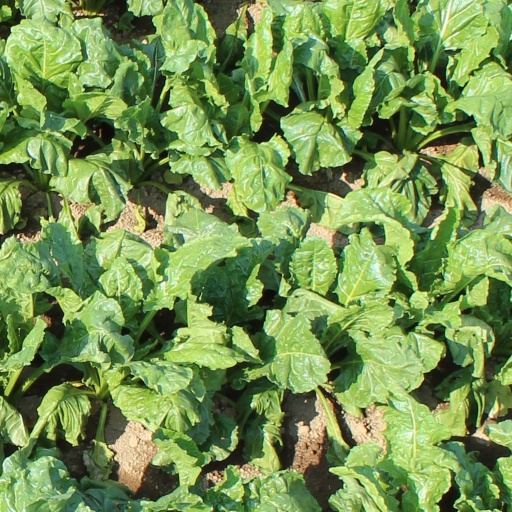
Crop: sugar beet